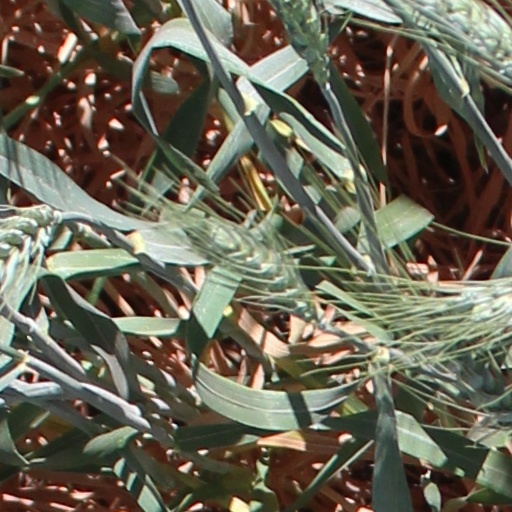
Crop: wheat